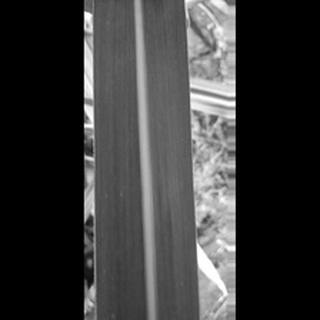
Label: healthy_sugarcane